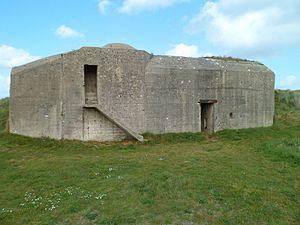
fr:Utah Beach
Saint-Martin-de-Varreville est une commune française, située dans le département de la Manche en région Normandie, peuplée de 181 habitants.